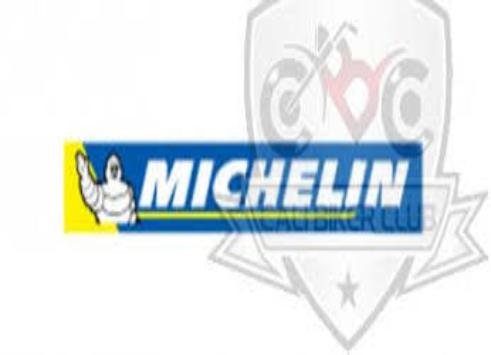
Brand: michelin
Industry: Others